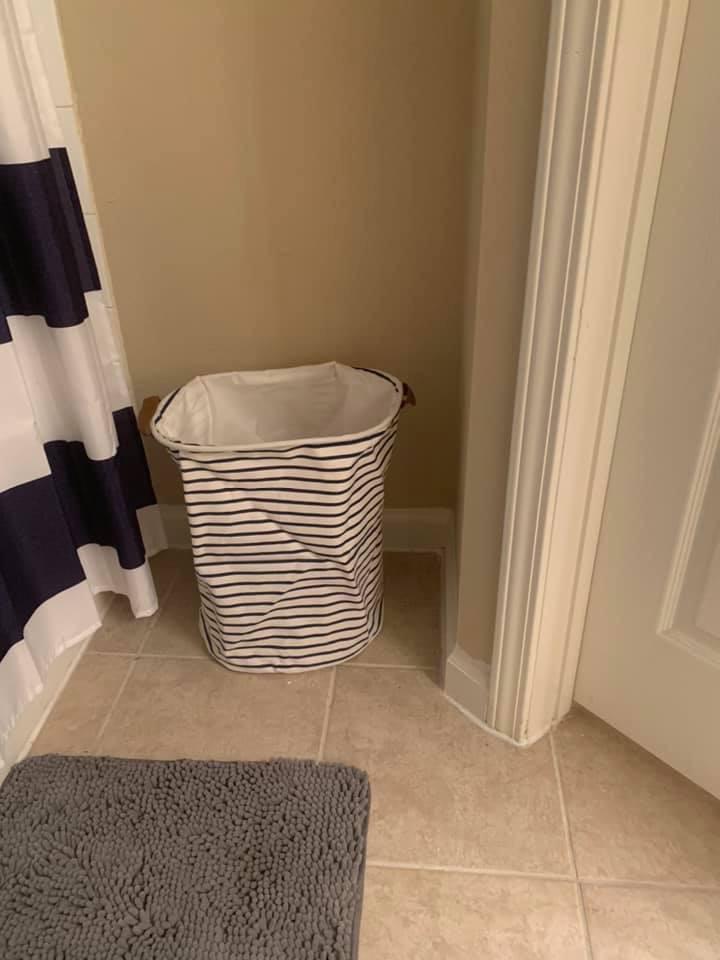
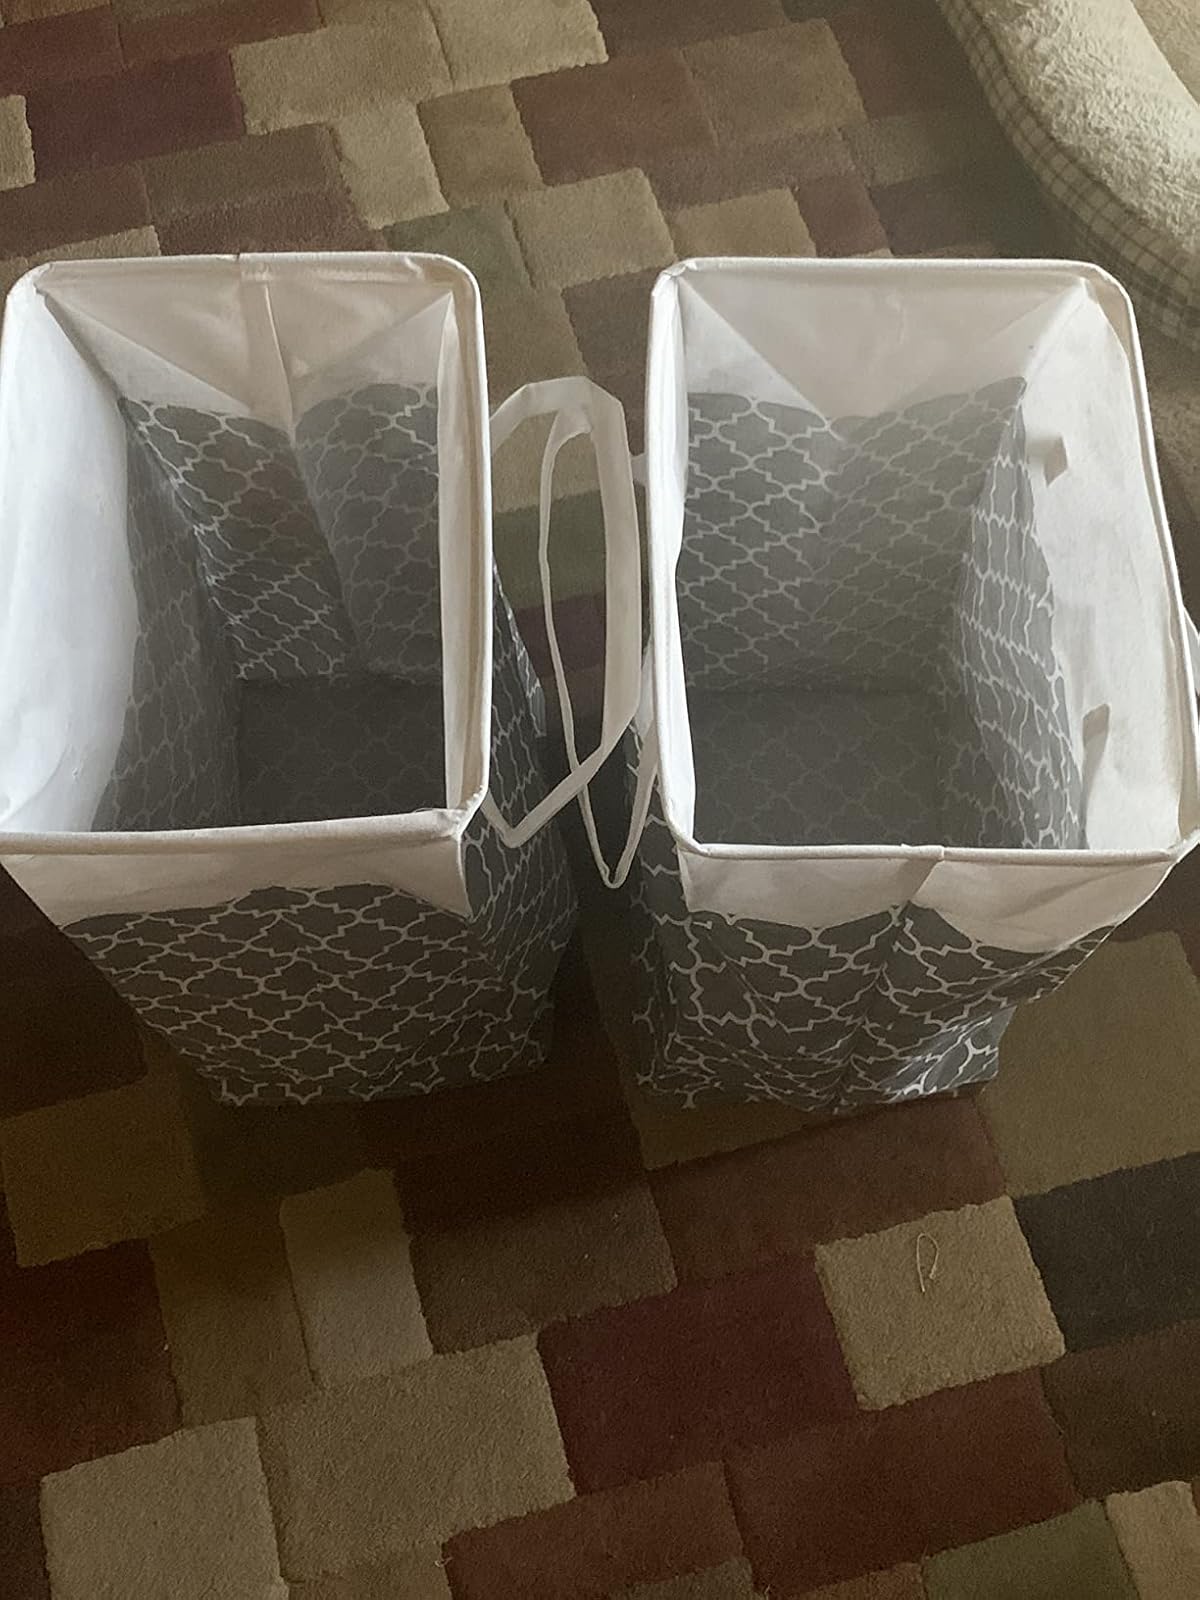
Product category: items_hamper
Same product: no